Lunar Flag Assembly

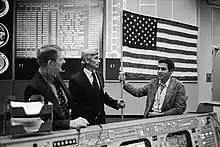
Cernan and Schmitt presenting the flag flown on Apollo 17 to Kranz

The flag which had hung in the Mission Operations Control Room (MOCR) in the Mission Control Center through the prior Apollo landings was flown to the Moon on the final mission, Apollo 17. This flag measured 20% wider and taller than the others requiring a long horizontal pole. Gene Cernan and Harrison Schmitt carried a second, identical flag to the Moon and back, and presented it to flight controller Gene Kranz after the flight, to replace the one left on the Moon.